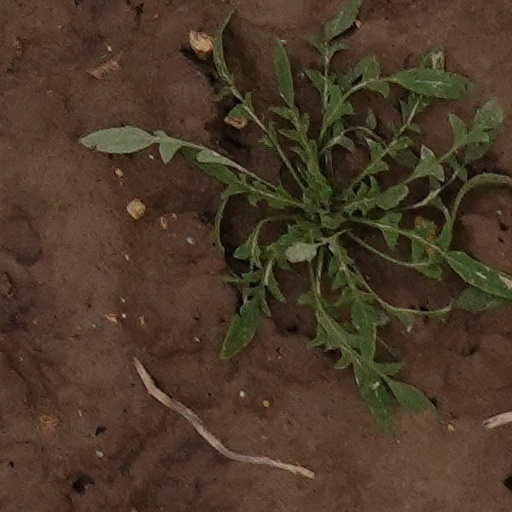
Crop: wheat